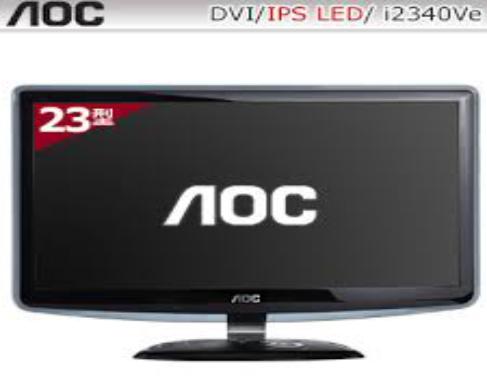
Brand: Admiral Oversea Corporation
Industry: Electronic